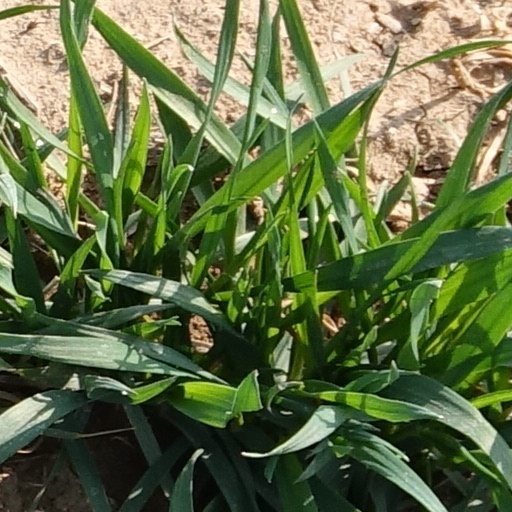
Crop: wheat